Evangel Theological Seminary

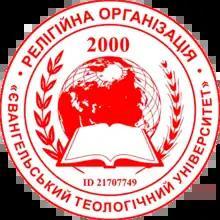

Evangel Theological University (ETU) (Formerly Evangel Theological Seminary) is an evangelical theological seminary based in Kyiv, Ukraine.